Weka Pass

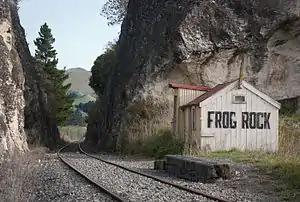
Frog Rock

Weka Pass is a locality in the northern Canterbury region of New Zealand's South Island between the towns of Waipara and Waikari.